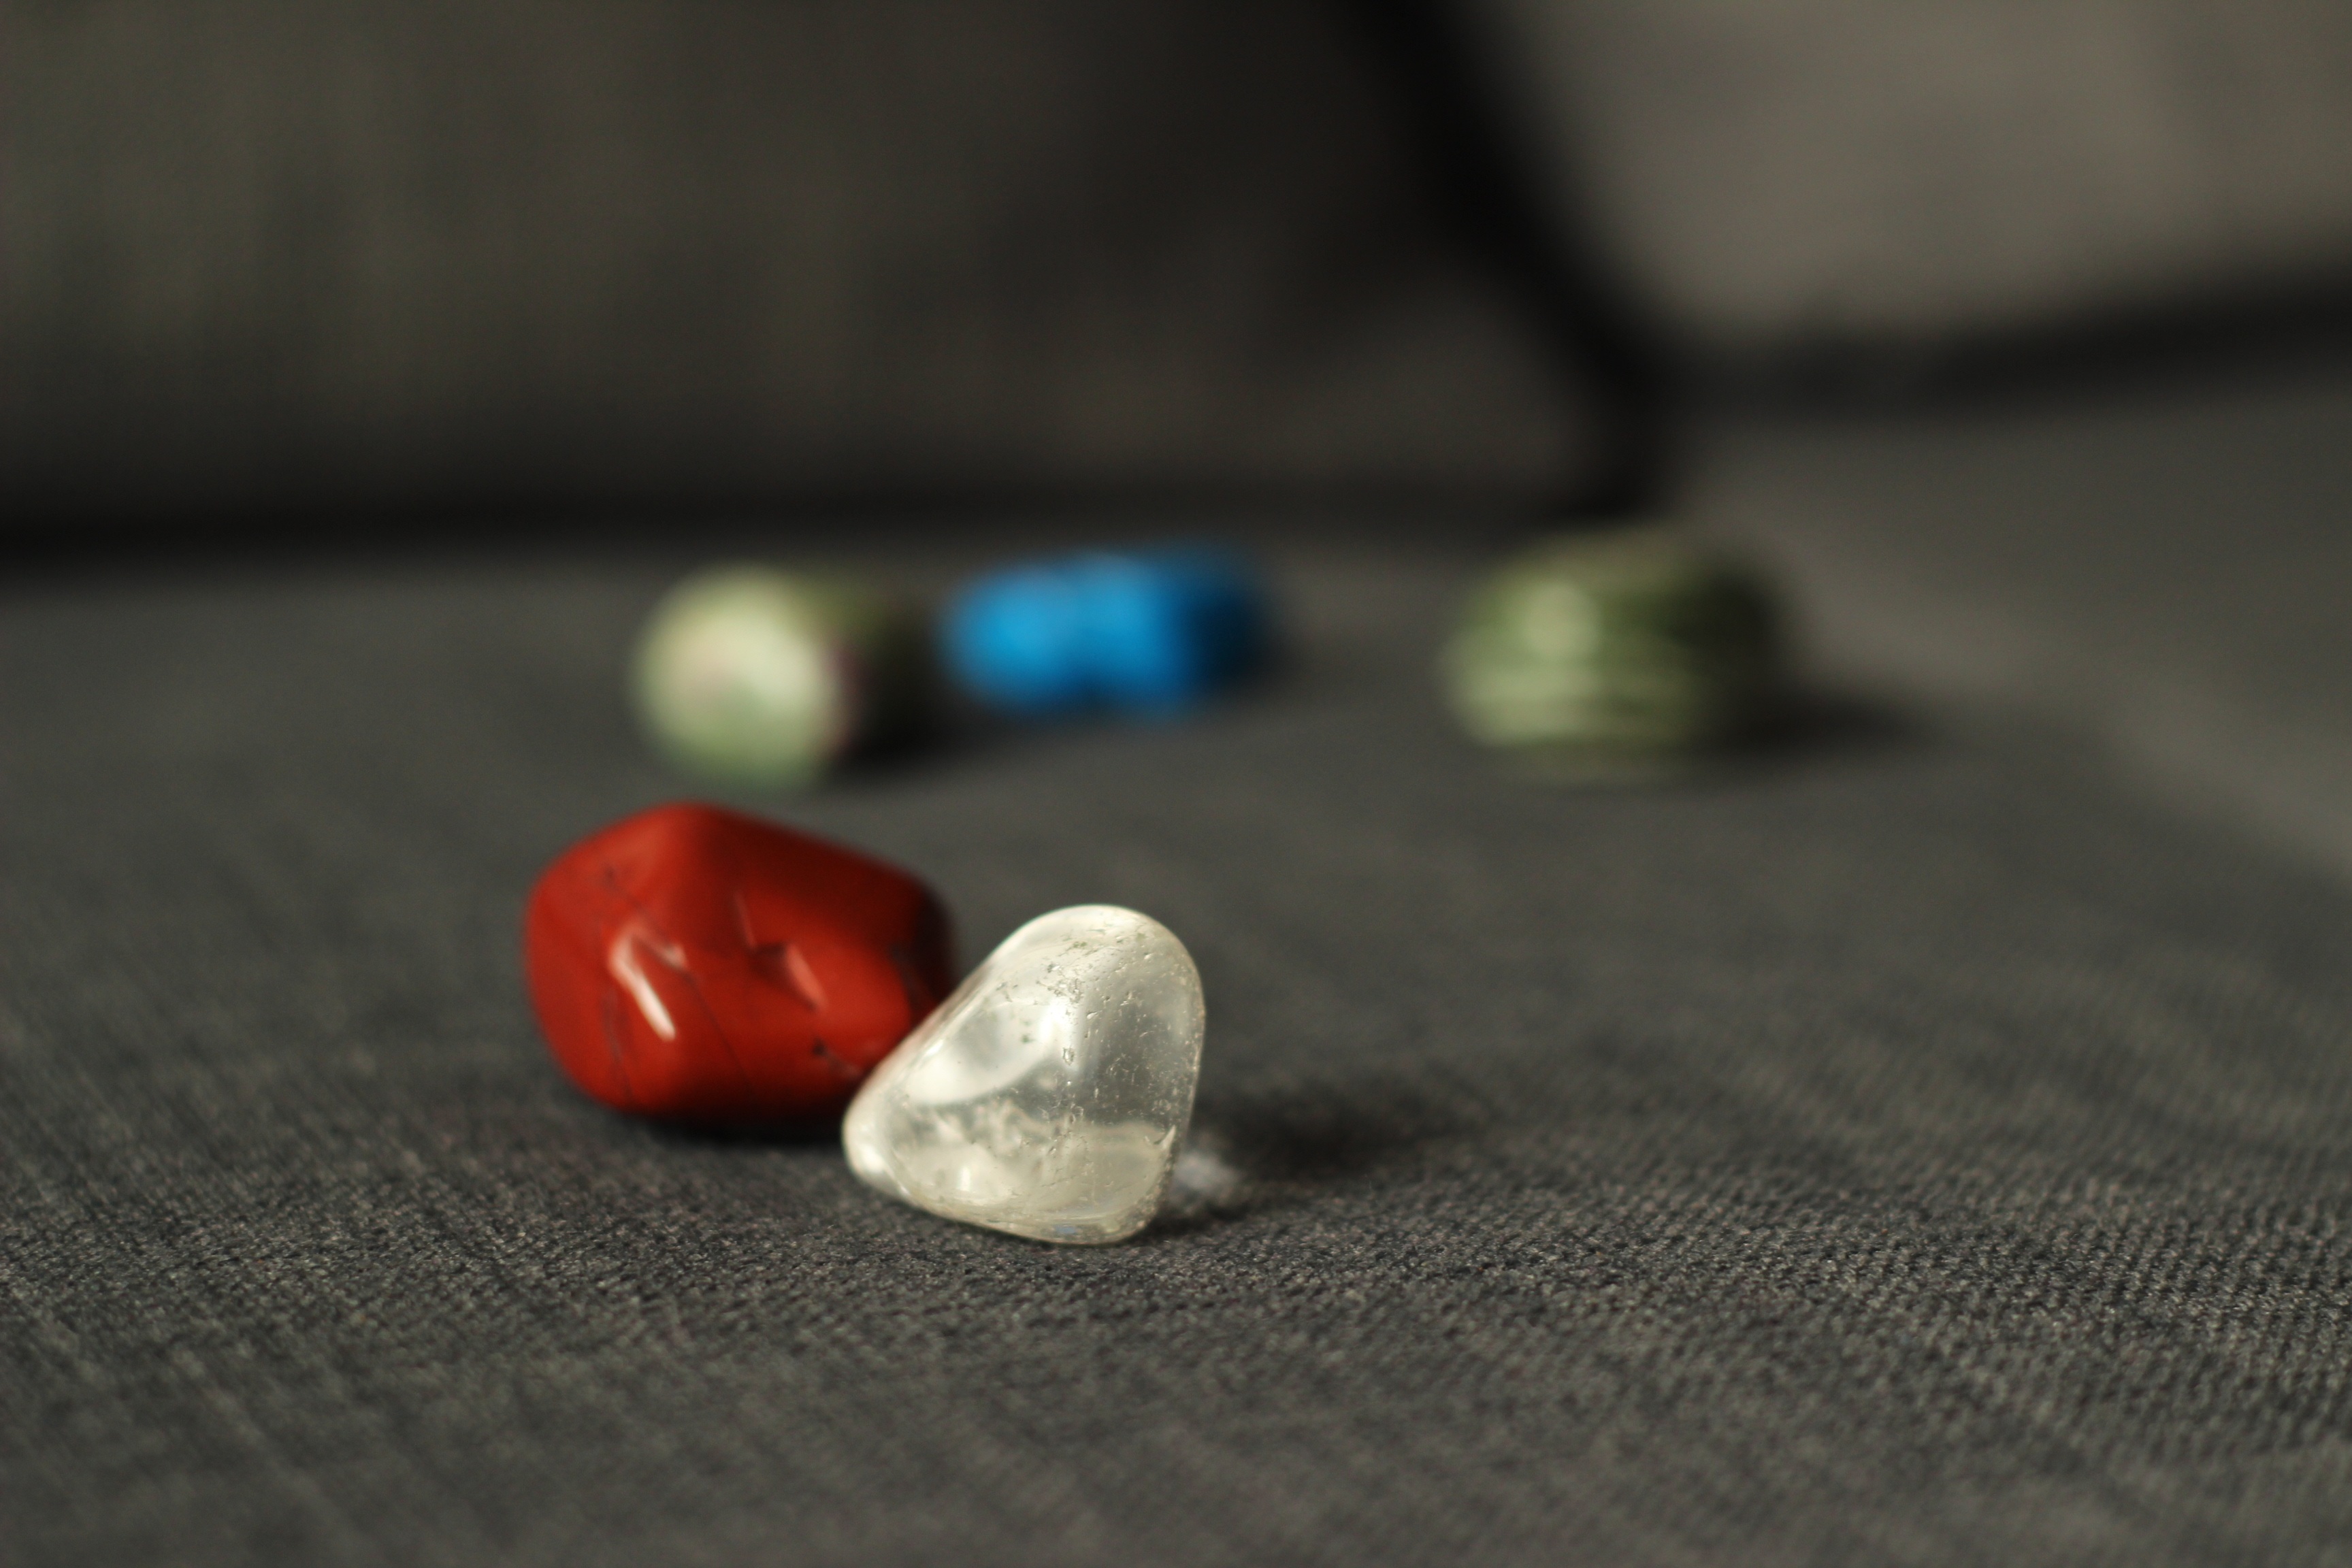
close up, jewellery, stones, organ, crystal, games, gemstone, macro photography, fashion accessory, semiprecious stones